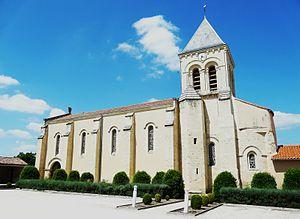
Église Saint Pierre de Louzy
Louzy est une commune du centre-ouest de la France située dans le département des Deux-Sèvres en région Nouvelle-Aquitaine.